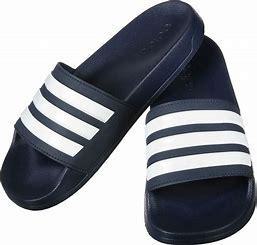
Brand: Adidas
Model: Adilette